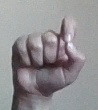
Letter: fa